Madeleine Swann

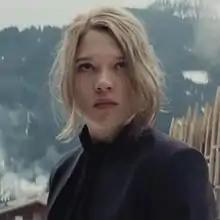
Léa Seydoux as Madeleine Swann

Madeleine Swann is a character in the James Bond films "Spectre" (2015) and "No Time to Die" (2021), played by actress Léa Seydoux. She is one of only two Bond girls to appear in two films and first in the film series to have a child with James Bond (Daniel Craig).